Nagano Electric Railway 2000 series

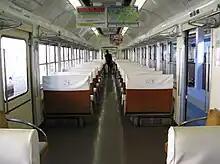
Interior of MoHa 2002 car, May 2005

The first two sets (A and B) were delivered in February 1957 from Nippon Sharyo's Tokyo factory, and entered service from March 1957. The 2nd-batch set (set C) was delivered in November 1959 from Nippon Sharyo's Tokyo factory, and the 3rd-batch set (set D) was delivered in August 1964 from Nippon Sharyo's Nagoya factory.